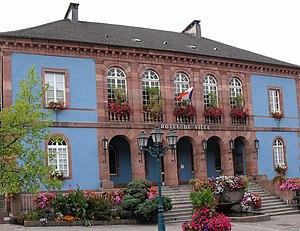
L'hôtel de ville de Sainte-Marie-aux-Mines